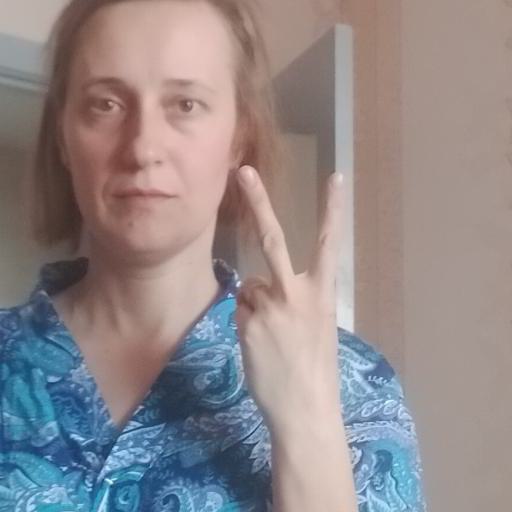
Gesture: peace_inverted